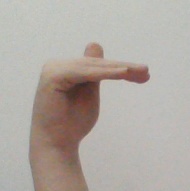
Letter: khaa